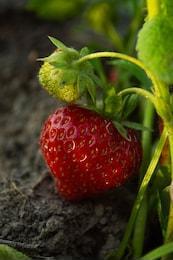
Label: Strawberry